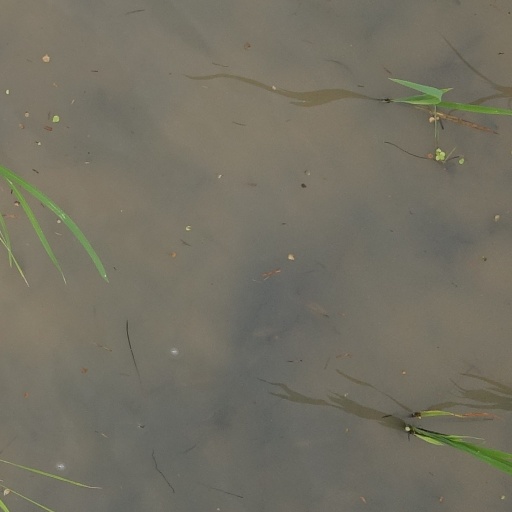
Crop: rice